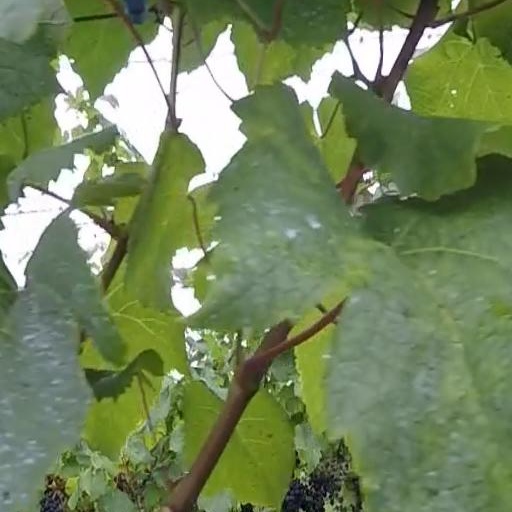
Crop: grape